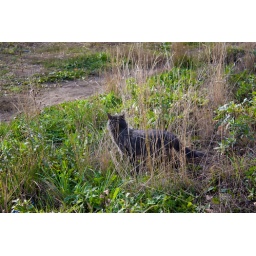
cat in grass